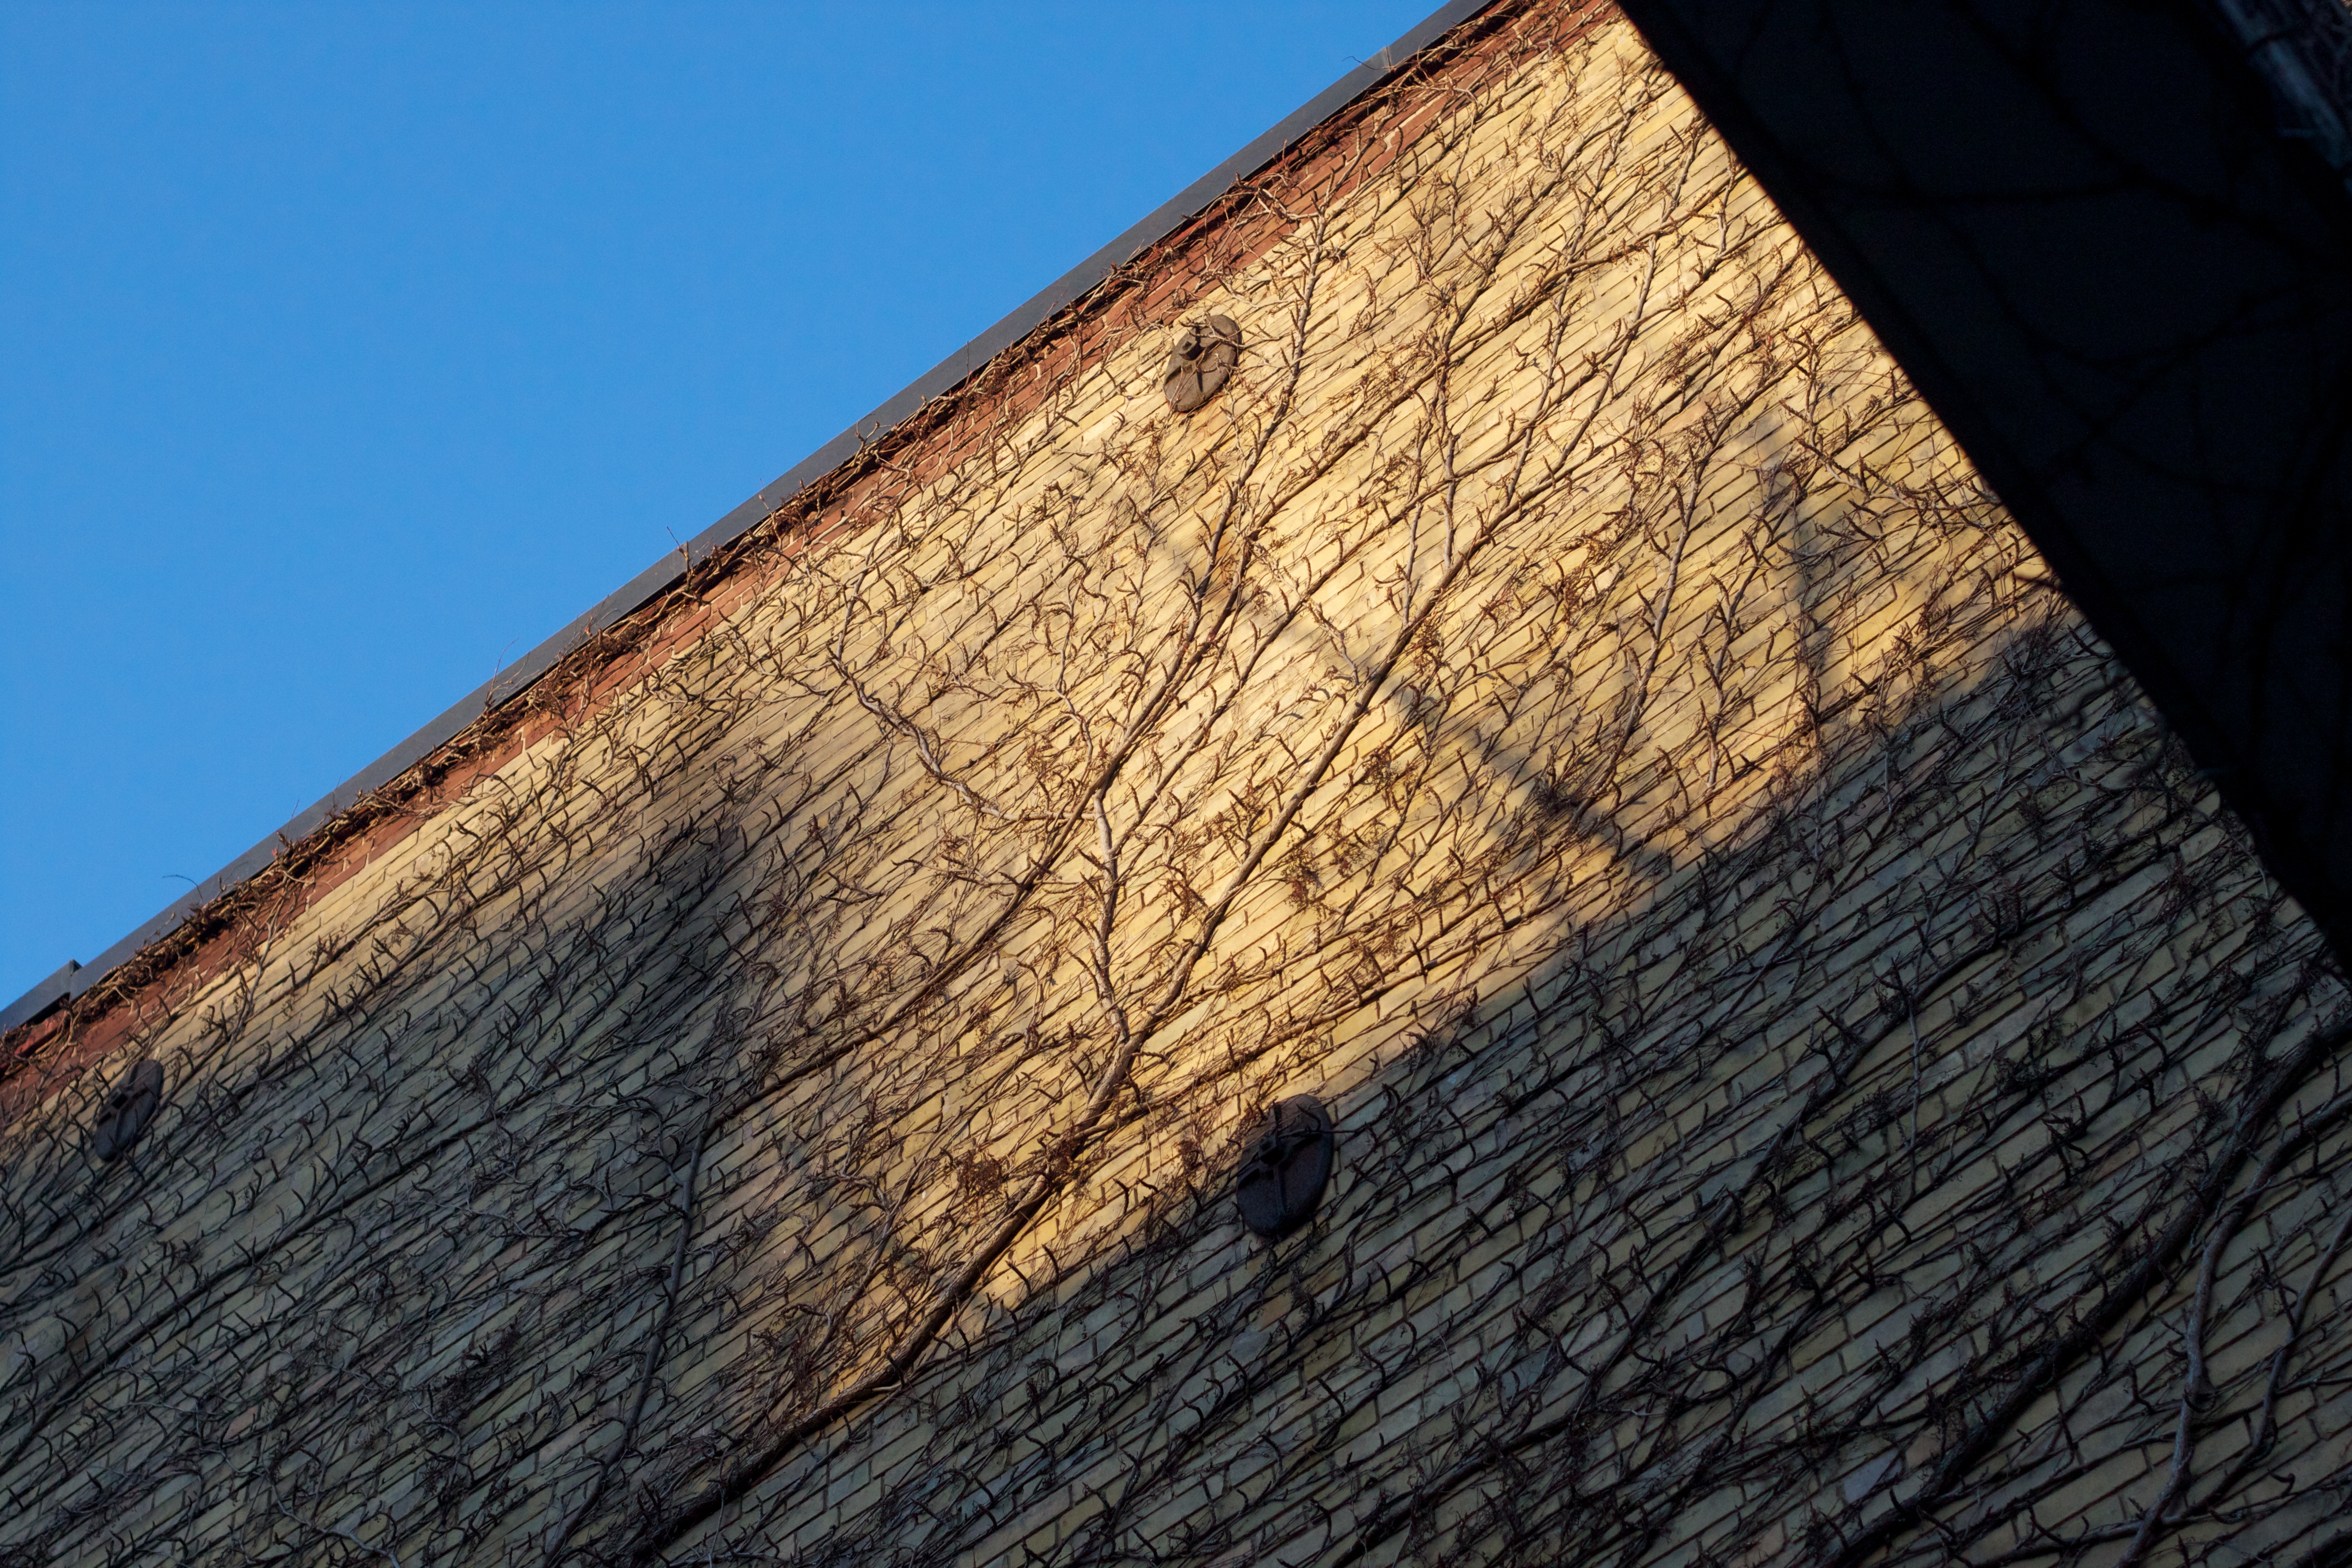
wood, roof, wall, color, blue, temple, shape